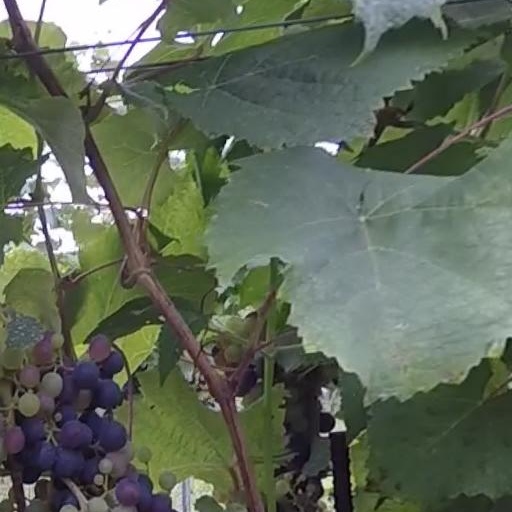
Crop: grape